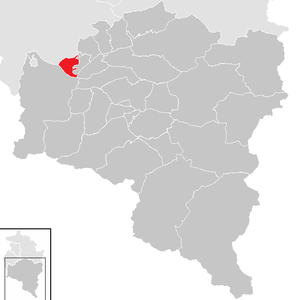
Bludesch est une commune autrichienne du district de Bludenz dans le Vorarlberg. Elle se situe dans le Walgau et appartient, à côté de Ludesch et de Thüringen, aux communes du Blumenegg. Bludesch compte 2366 habitants.